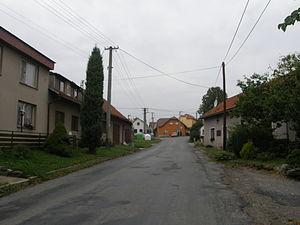
Štěchov est une commune du district de Blansko, dans la région de Moravie-du-Sud, en République tchèque. Sa population s'élevait à 178 habitants en 2017.